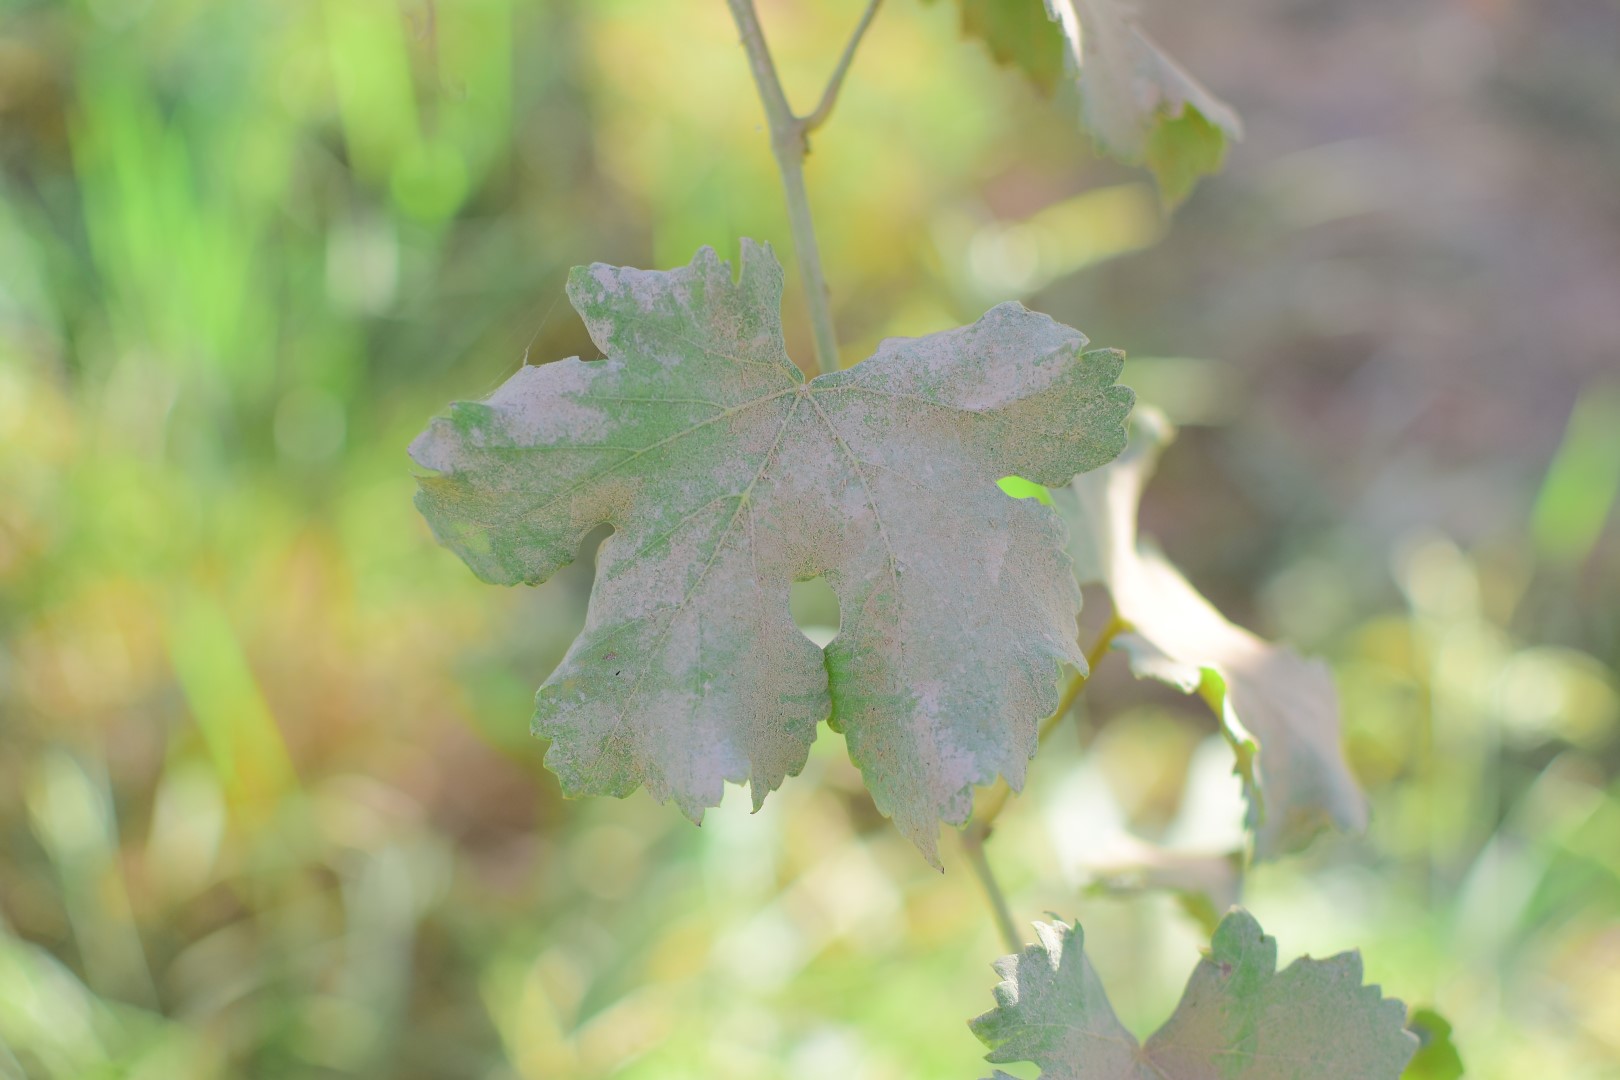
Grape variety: Deas Al-Annz